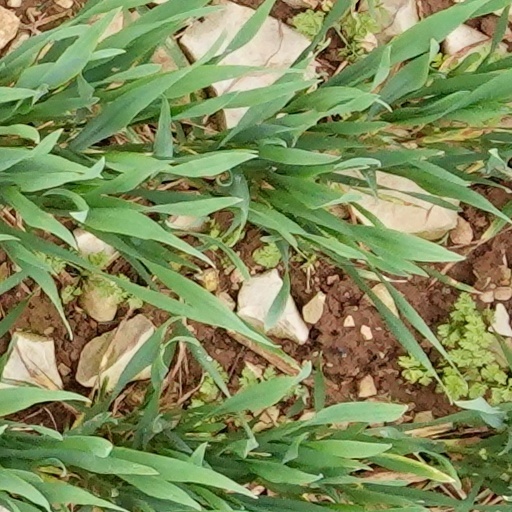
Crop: wheat